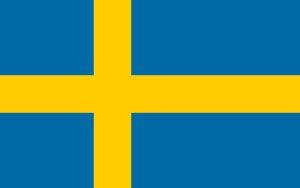
La Coalition suédoise ou tout simplement la « Suédoise » est le surnom attribué à la coalition gouvernementale de Belgique de droite constituée en octobre 2014 par le libéral francophone Charles Michel. La composition de cette coalition était inédite, formée par une large majorité des députés qui forment un groupe linguistique néerlandophone de la Chambre des représentants, mais par une minorité seulement de ceux composant le groupe linguistique francophone de l'assemblée. De plus, le parti nationaliste flamand N-VA en constituait le parti politique le plus important avec ses quatre ministres au gouvernement, mais sans toutefois détenir le poste de Premier ministre.
L'axe Rome-Berlin-Tokyo, les forces de l'Axe ou simplement l'Axe regroupait les nations en guerre contre les Alliés lors de la Seconde Guerre mondiale. L'Axe Rome-Berlin fut proclamé le 1ᵉʳ novembre 1936 et transformé le 27 septembre 1940 en pacte tripartite regroupant l'Allemagne nazie, le Japon et l'Italie fasciste, qui formèrent ainsi une alliance militaire. Par la suite d'autres pays rejoignirent l'alliance. Contrairement aux opérations militaires alliées, celles de l'Axe n'impliquèrent pas d'opérations majeures communes aux trois principaux pays le composant : l'Allemagne et l'Italie intervinrent très peu sur les théâtres d'Océanie et d'Asie du Sud-Est du conflit mondial — bien que des opérations allemandes eussent eu lieu en Océanie avant l'entrée en guerre du Japon — tandis que le Japon n'intervint pas militairement sur les théâtres européen et moyen-oriental. À son apogée, l'Axe contrôlait de vastes territoires en Europe, en Afrique du Nord et en Asie. La Seconde Guerre mondiale se termina par la défaite totale des membres restants et par la dissolution de l'organisation.